Albatros W.4

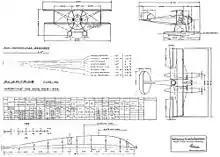
Albatros W.4 drawing

The origins of the Albatros W.4 can be traced to the Imperial German Navy who, in 1916, sought a new single-seat floatplane with which to counter the growing use of both flying boats and floatplanes by the Allies powers, particularly Britain. The adaption of land-based aircraft to fulfil this requirement was encouraged in order to expedite its arrival. Multiple companies opted to respond to this need, including the Hansa-Brandenburg KDW, Rumpler 6B, and the "Albatros W.4".